Hip-hop dance

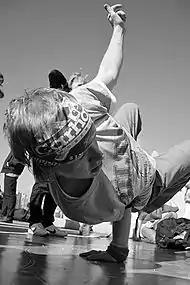
A black and white photograph of a Russian b-boy dancing in Moscow.

Breaking or b-boying, commonly known by its exonym as breakdancing, was created in the South Bronx, New York City during the early 1970s. It is considered the first hip-hop dance style. At the time of its creation, it was the only hip-hop dance style because Afrika Bambaataa classified it as one of the five pillars of hip-hop culture along with MCing (rapping), DJing (turntablism), graffiti writing (bombing), and knowledge. Though African Americans created breaking, Puerto Ricans maintained its growth and development when it was considered a fad in the late 1970s. In a 2001 interview Richard "Crazy Legs" Colón, the president of Rock Steady Crew, commented on how Puerto Ricans contributed to breaking: "I think the difference is when the brothas first started doing [it] and it was at its infancy they weren't doing acrobatic moves. That didn't come into play until more Puerto Ricans got involved in the mid 70s. We then took the dance, evolved it, and kept it alive. In '79 I was getting dissed. I would go into a dance and I would get dissed by a lot of brothas who would ask 'Why y'all still doing that dance? That's played out'. By 79, there were very few African American brothas that was doing this... We always maintained the flava. It was like a changing of the guard and all we did was add more flava to something that already existed." Breaking includes four foundational dances: toprock, footwork-oriented steps performed while standing up; downrock, footwork performed with both hands and feet on the floor; freezes, stylish poses done on your hands; and power moves, complex and impressive acrobatic moves. Transitions from toprock to downrock are called "drops."